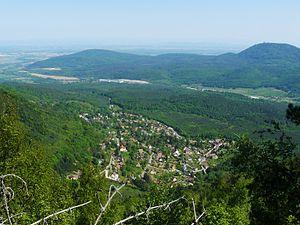
La Vancelle est une commune française située dans le département du Bas-Rhin, en région Grand Est.